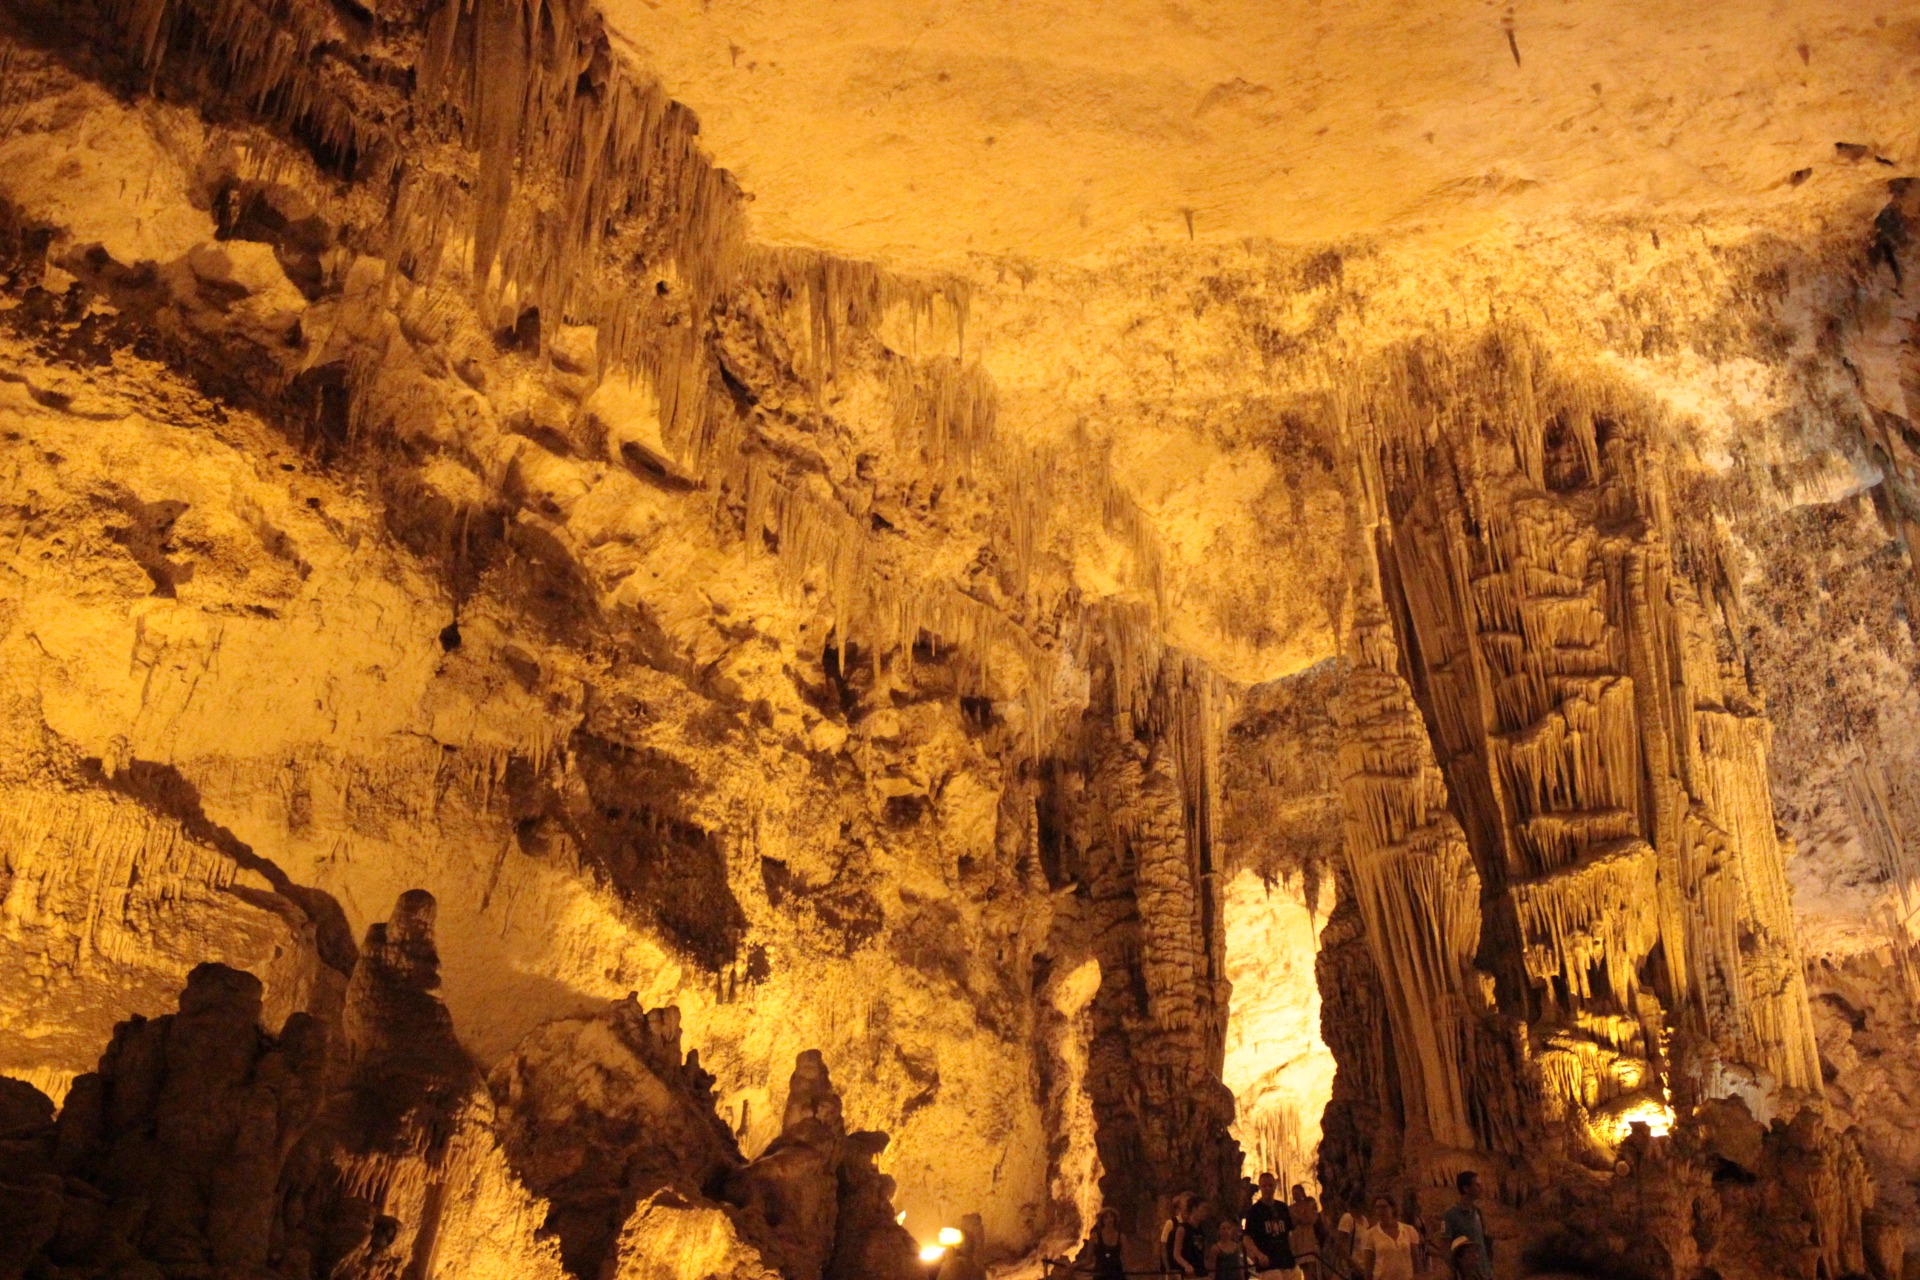
sea, formation, cave, holiday, wadi, stalagmite, stalactite, landform, geographical feature, pit cave, speleothem, karst phenomenon